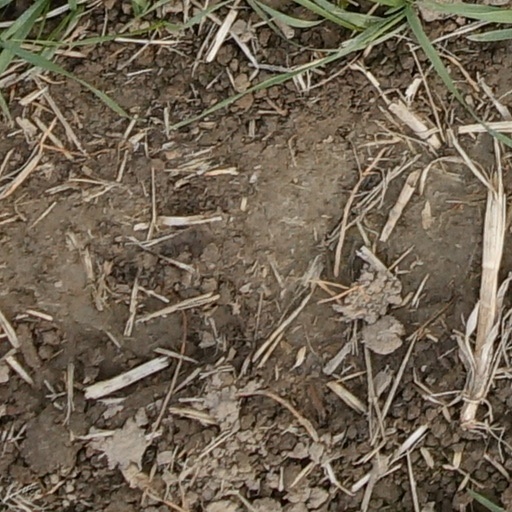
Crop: wheat